M. Vincent

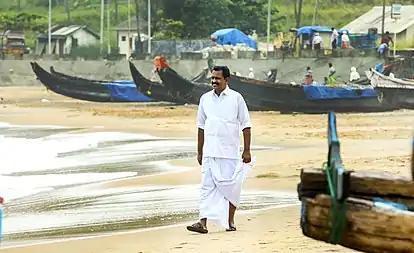
M. Vincent MLA

In 2002, M. Vincent was elected as the Indian Youth Congress State General Secretary. Later in October, 2008 he was selected as the Thiruvananthapuram District D.C.C General Secretary. In December, 2012 Vincent became the KPCC Secretary.